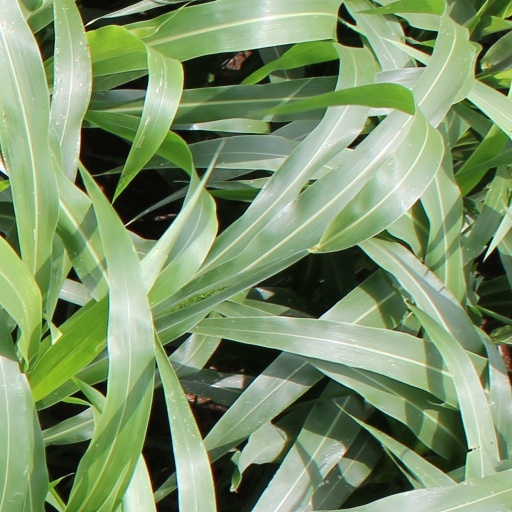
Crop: sorghum